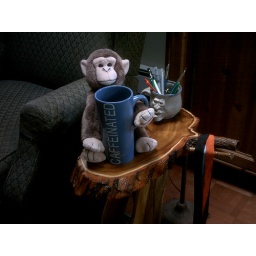
Monkeying around with the new table . That is one big coffee cup .